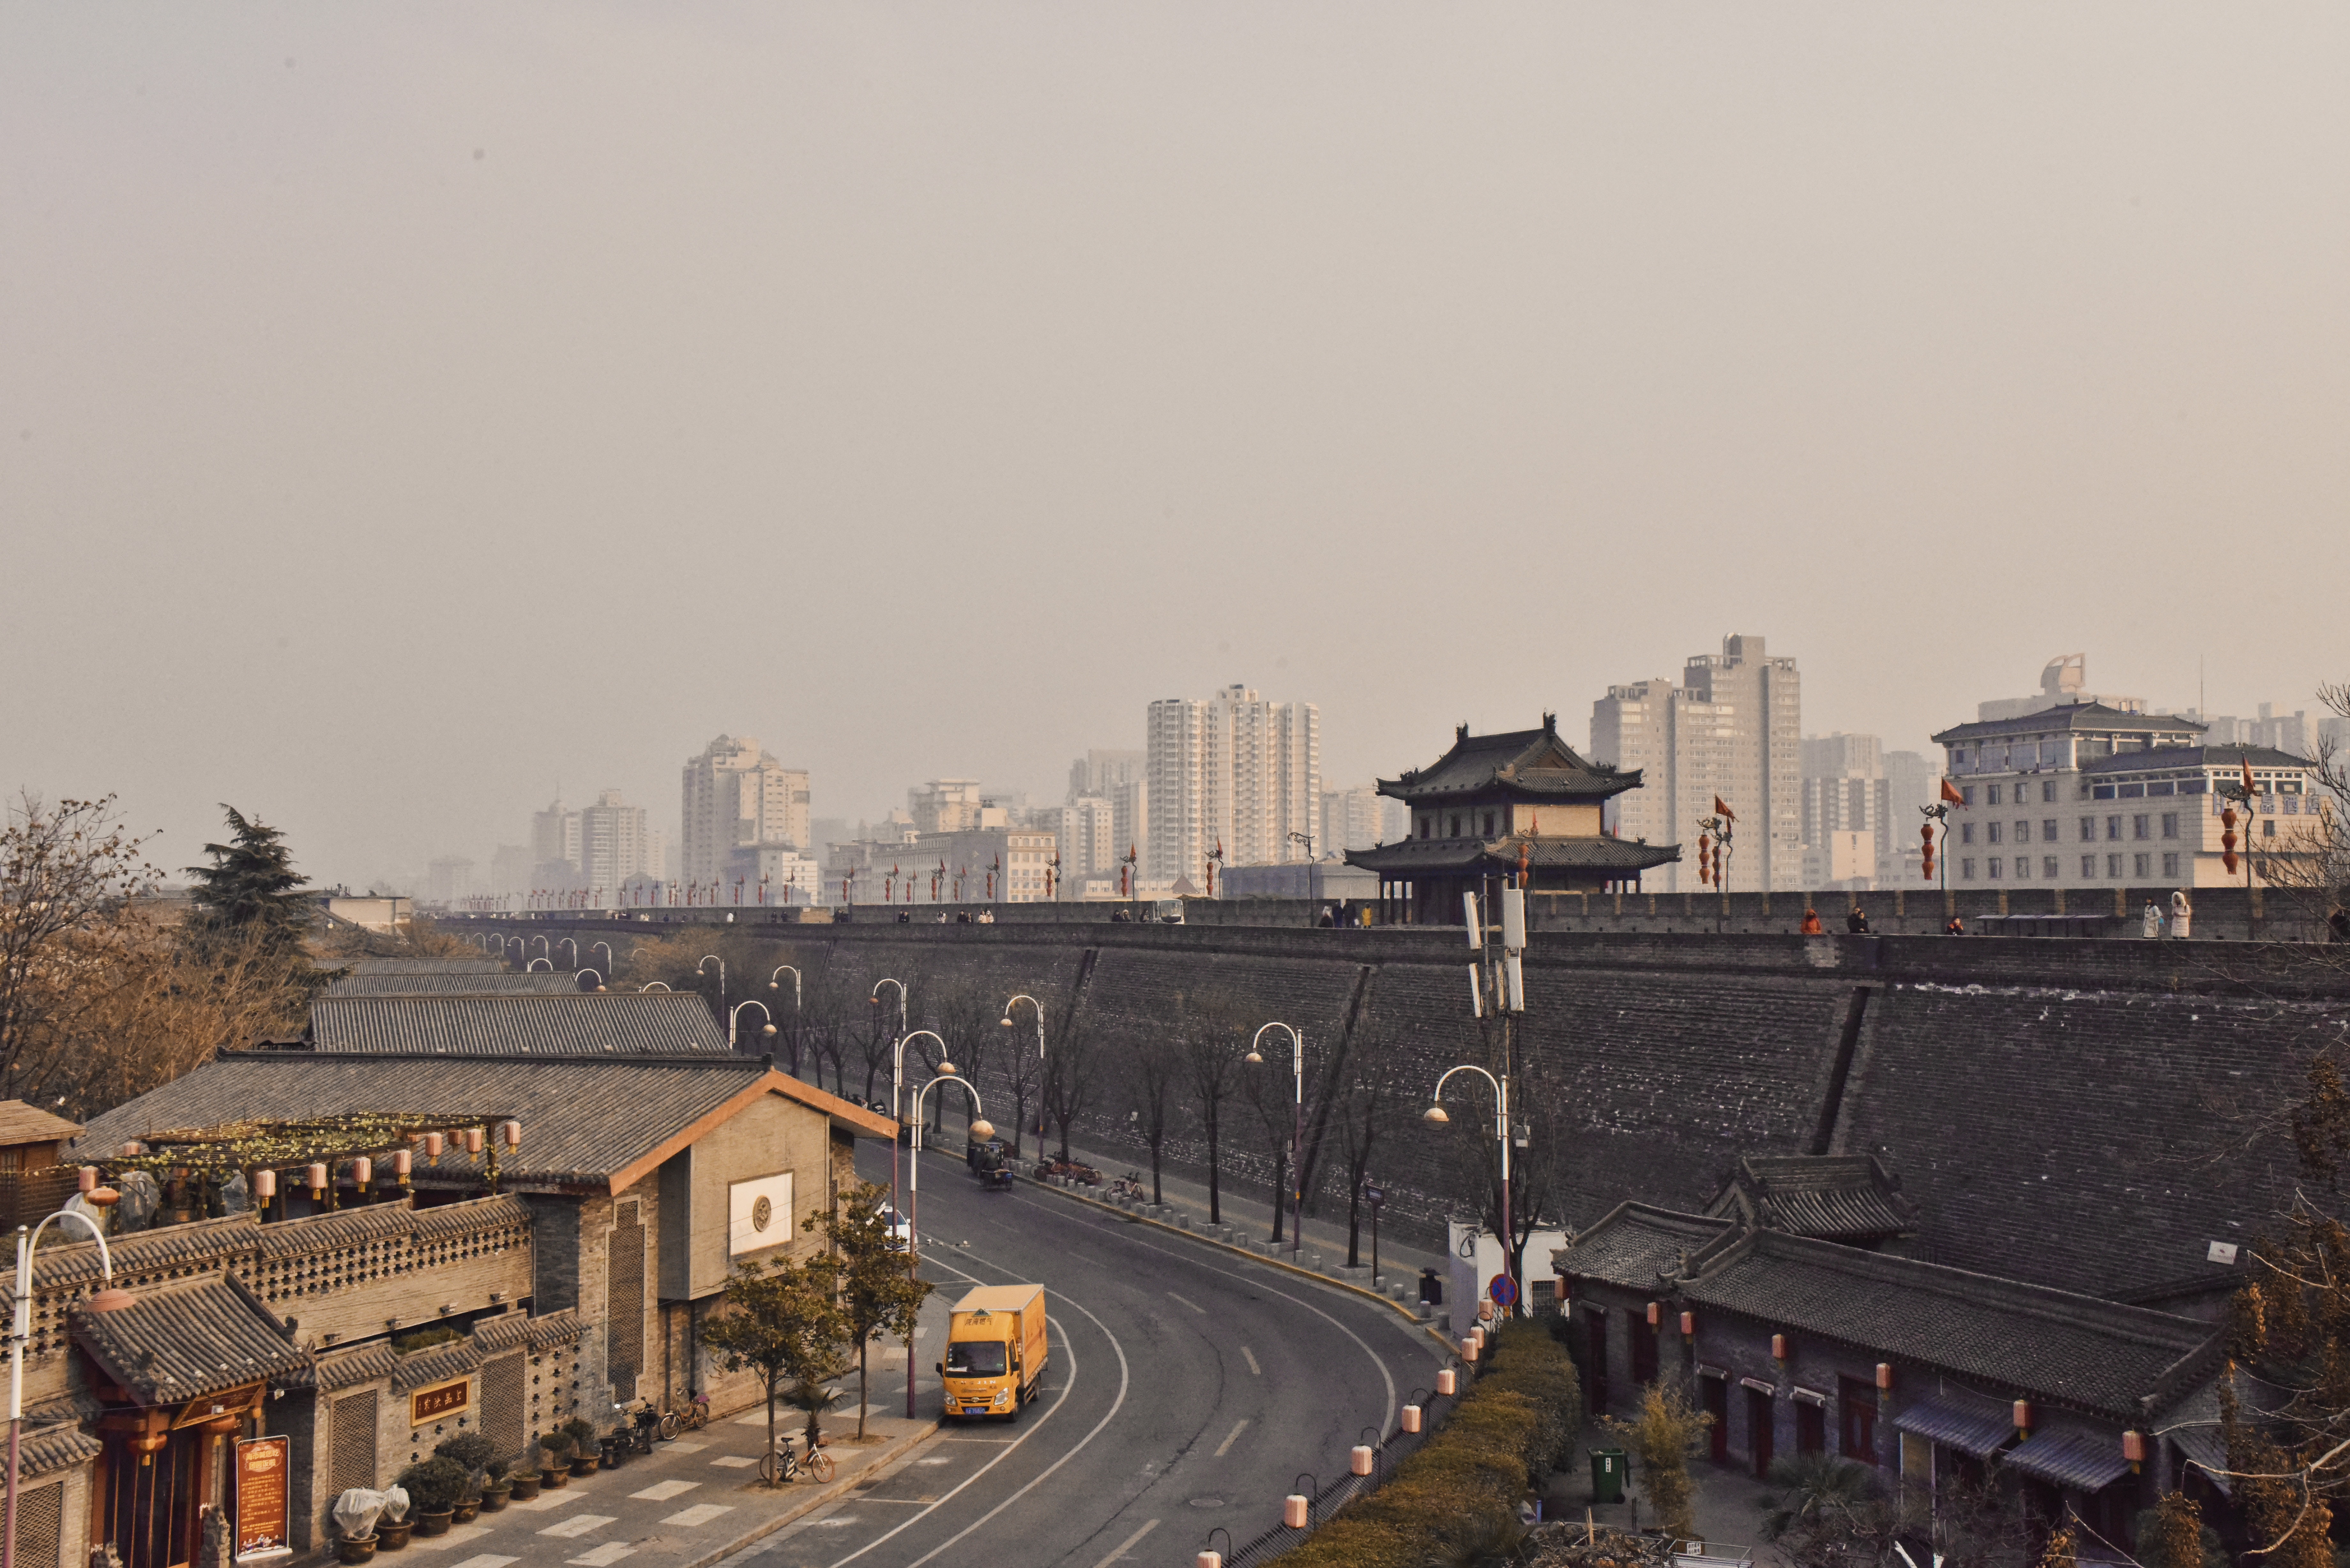
urban area, city, metropolitan area, transport, town, cityscape, human settlement, atmospheric phenomenon, metropolis, sky, architecture, morning, skyline, building, residential area, tree, roof, downtown, thoroughfare, street, neighbourhood, road, suburb, landscape, winter, skyscraper, horizon, tourism